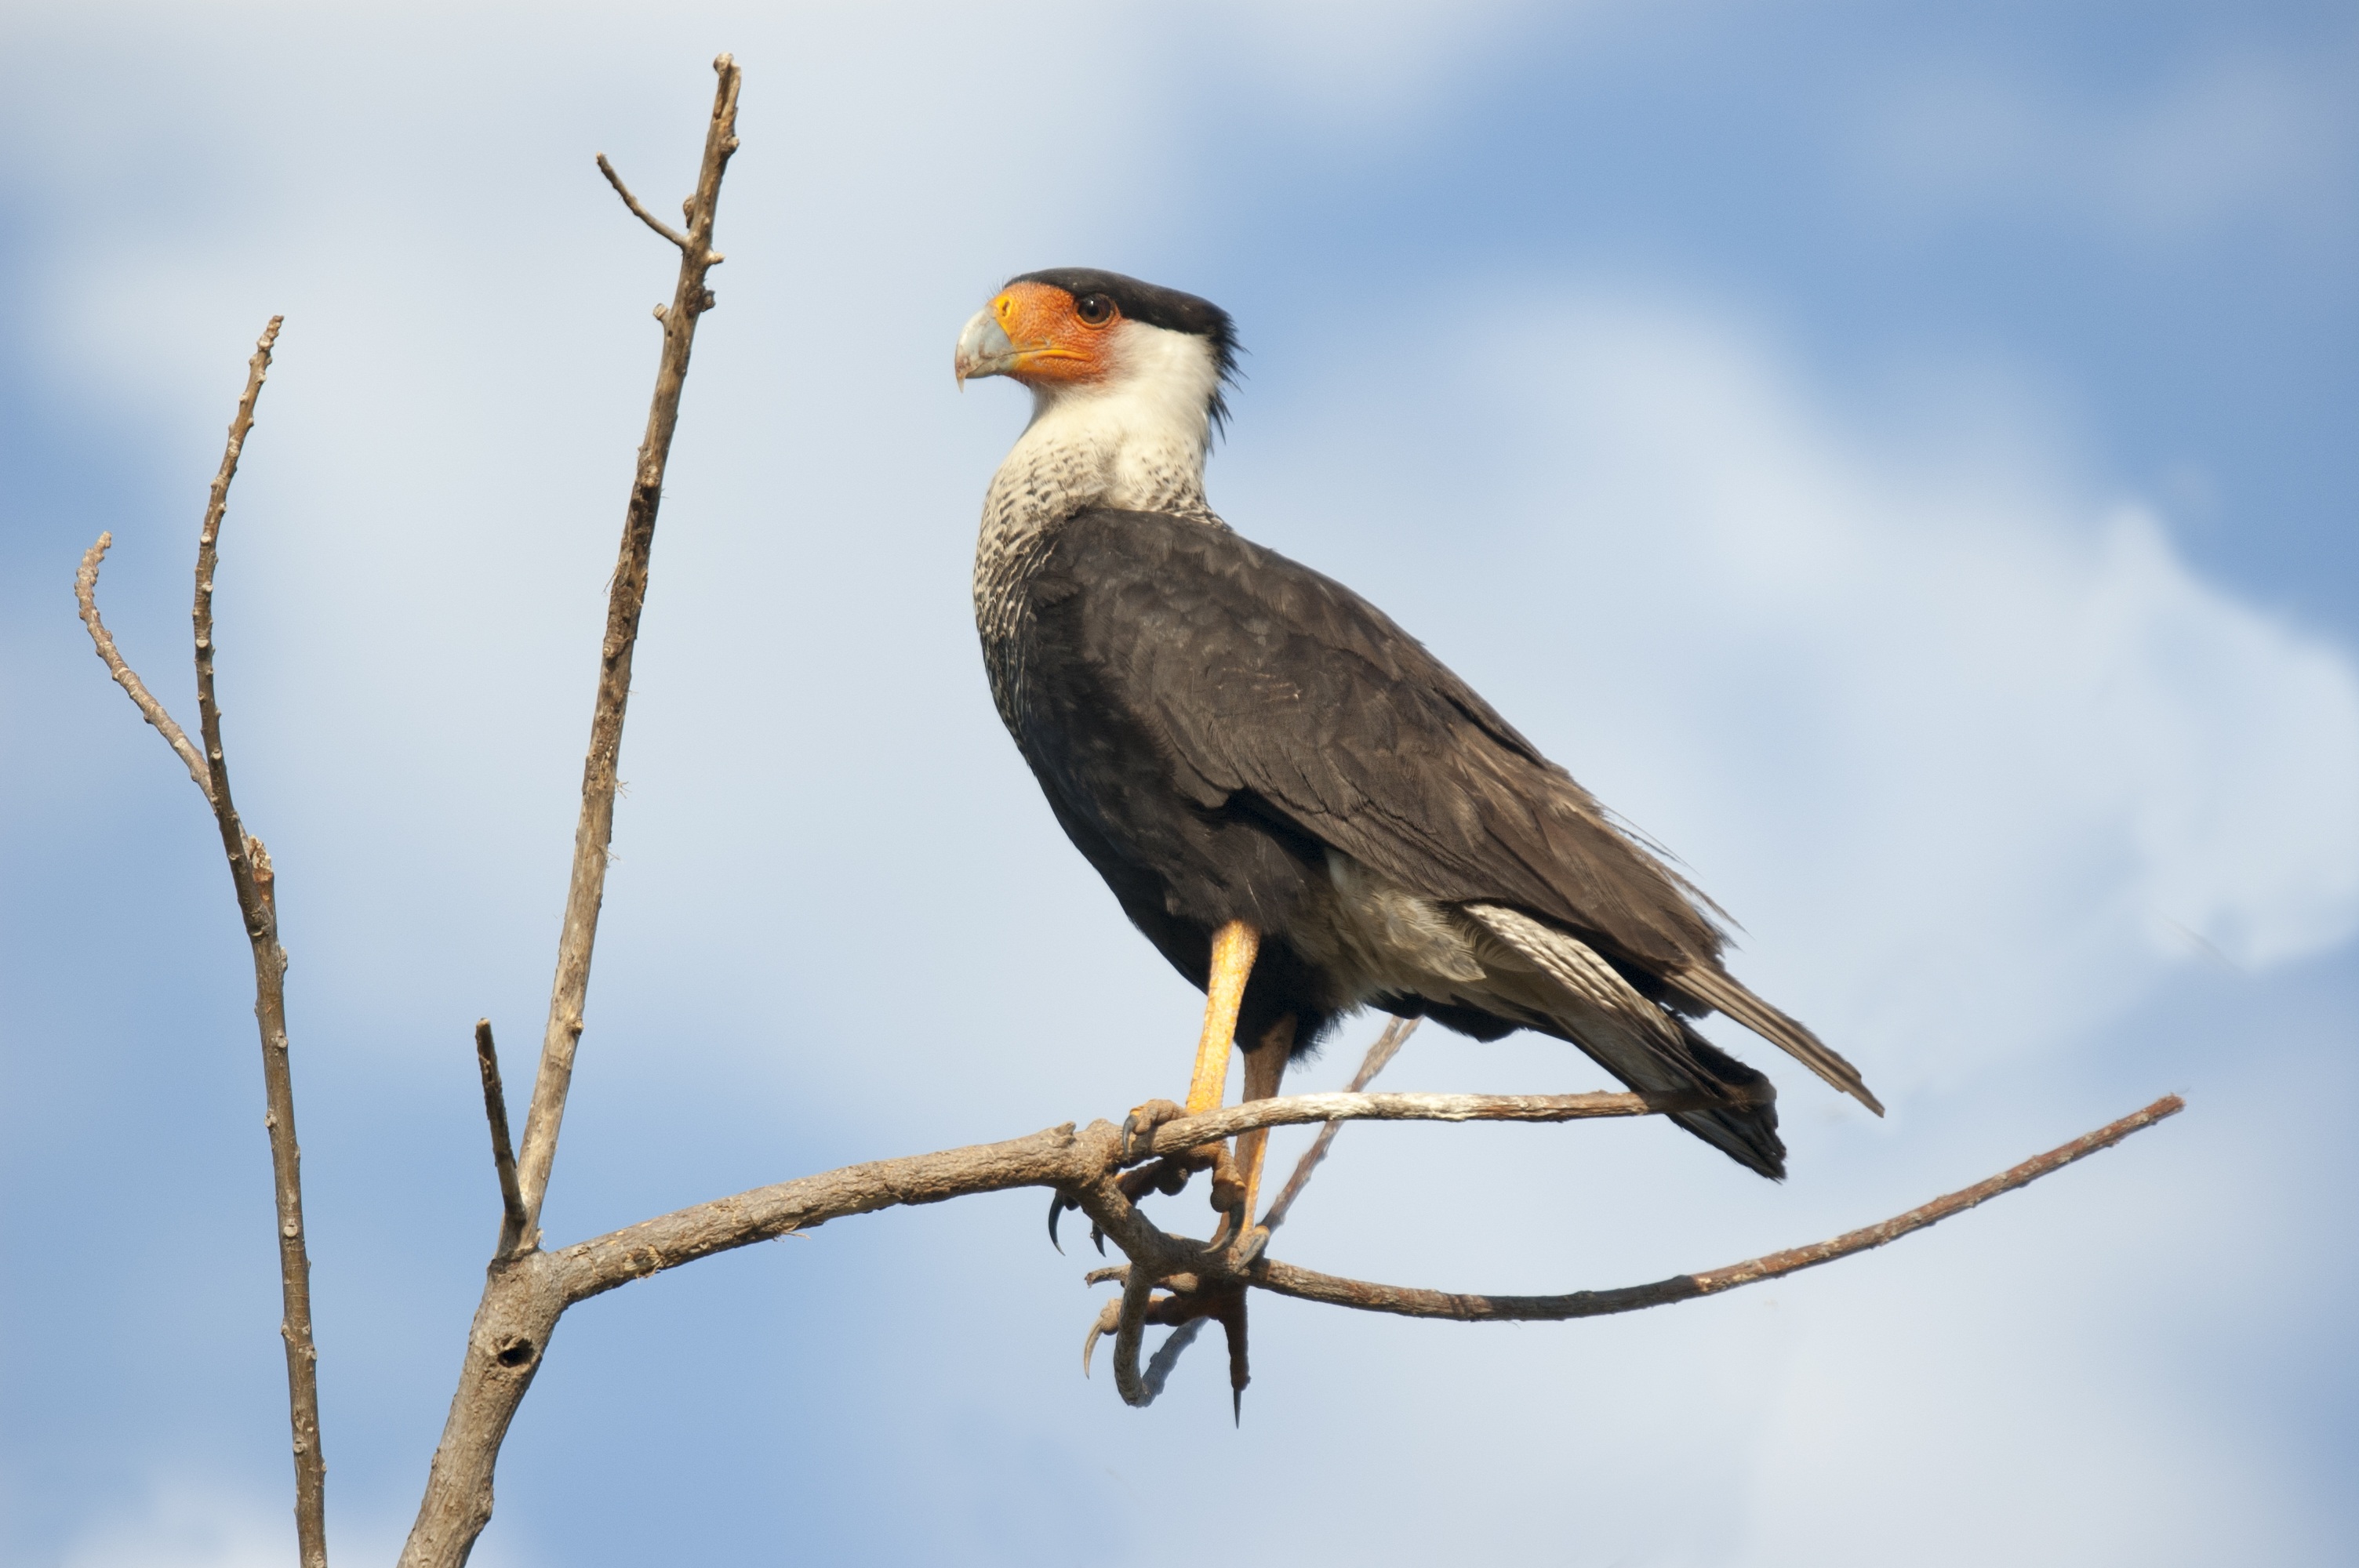
branch, bird, wing, wildlife, beak, hawk, fauna, raptor, bird of prey, animals, vertebrate, vulture, falcon, buzzard, wild animals, crested caracara, perching bird, accipitriformes